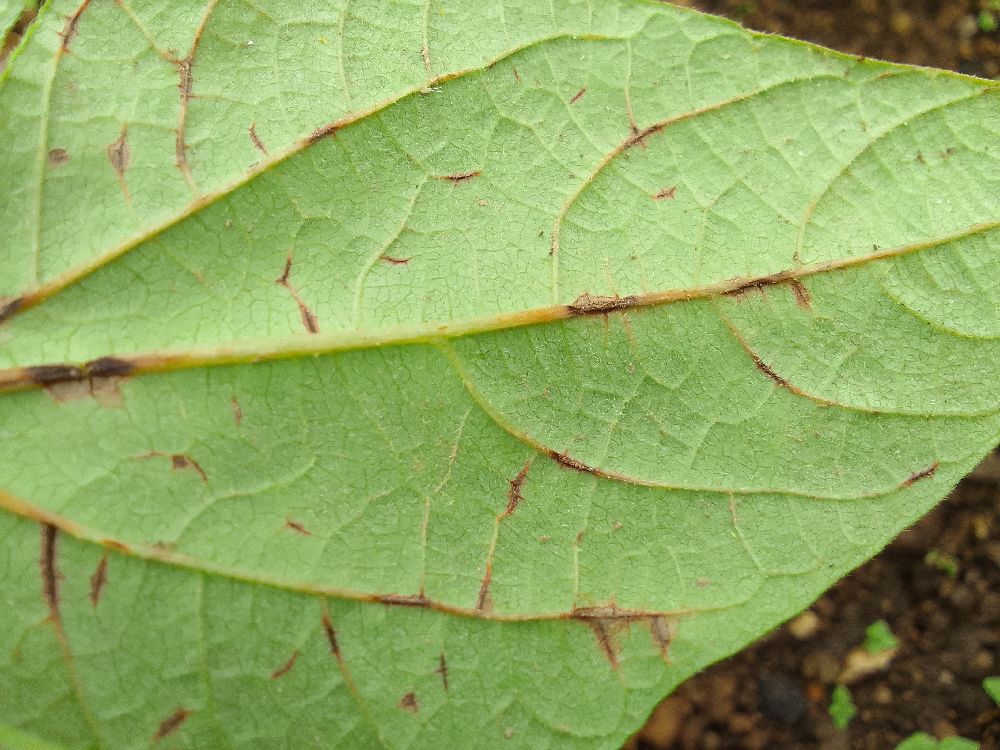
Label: anthracnose